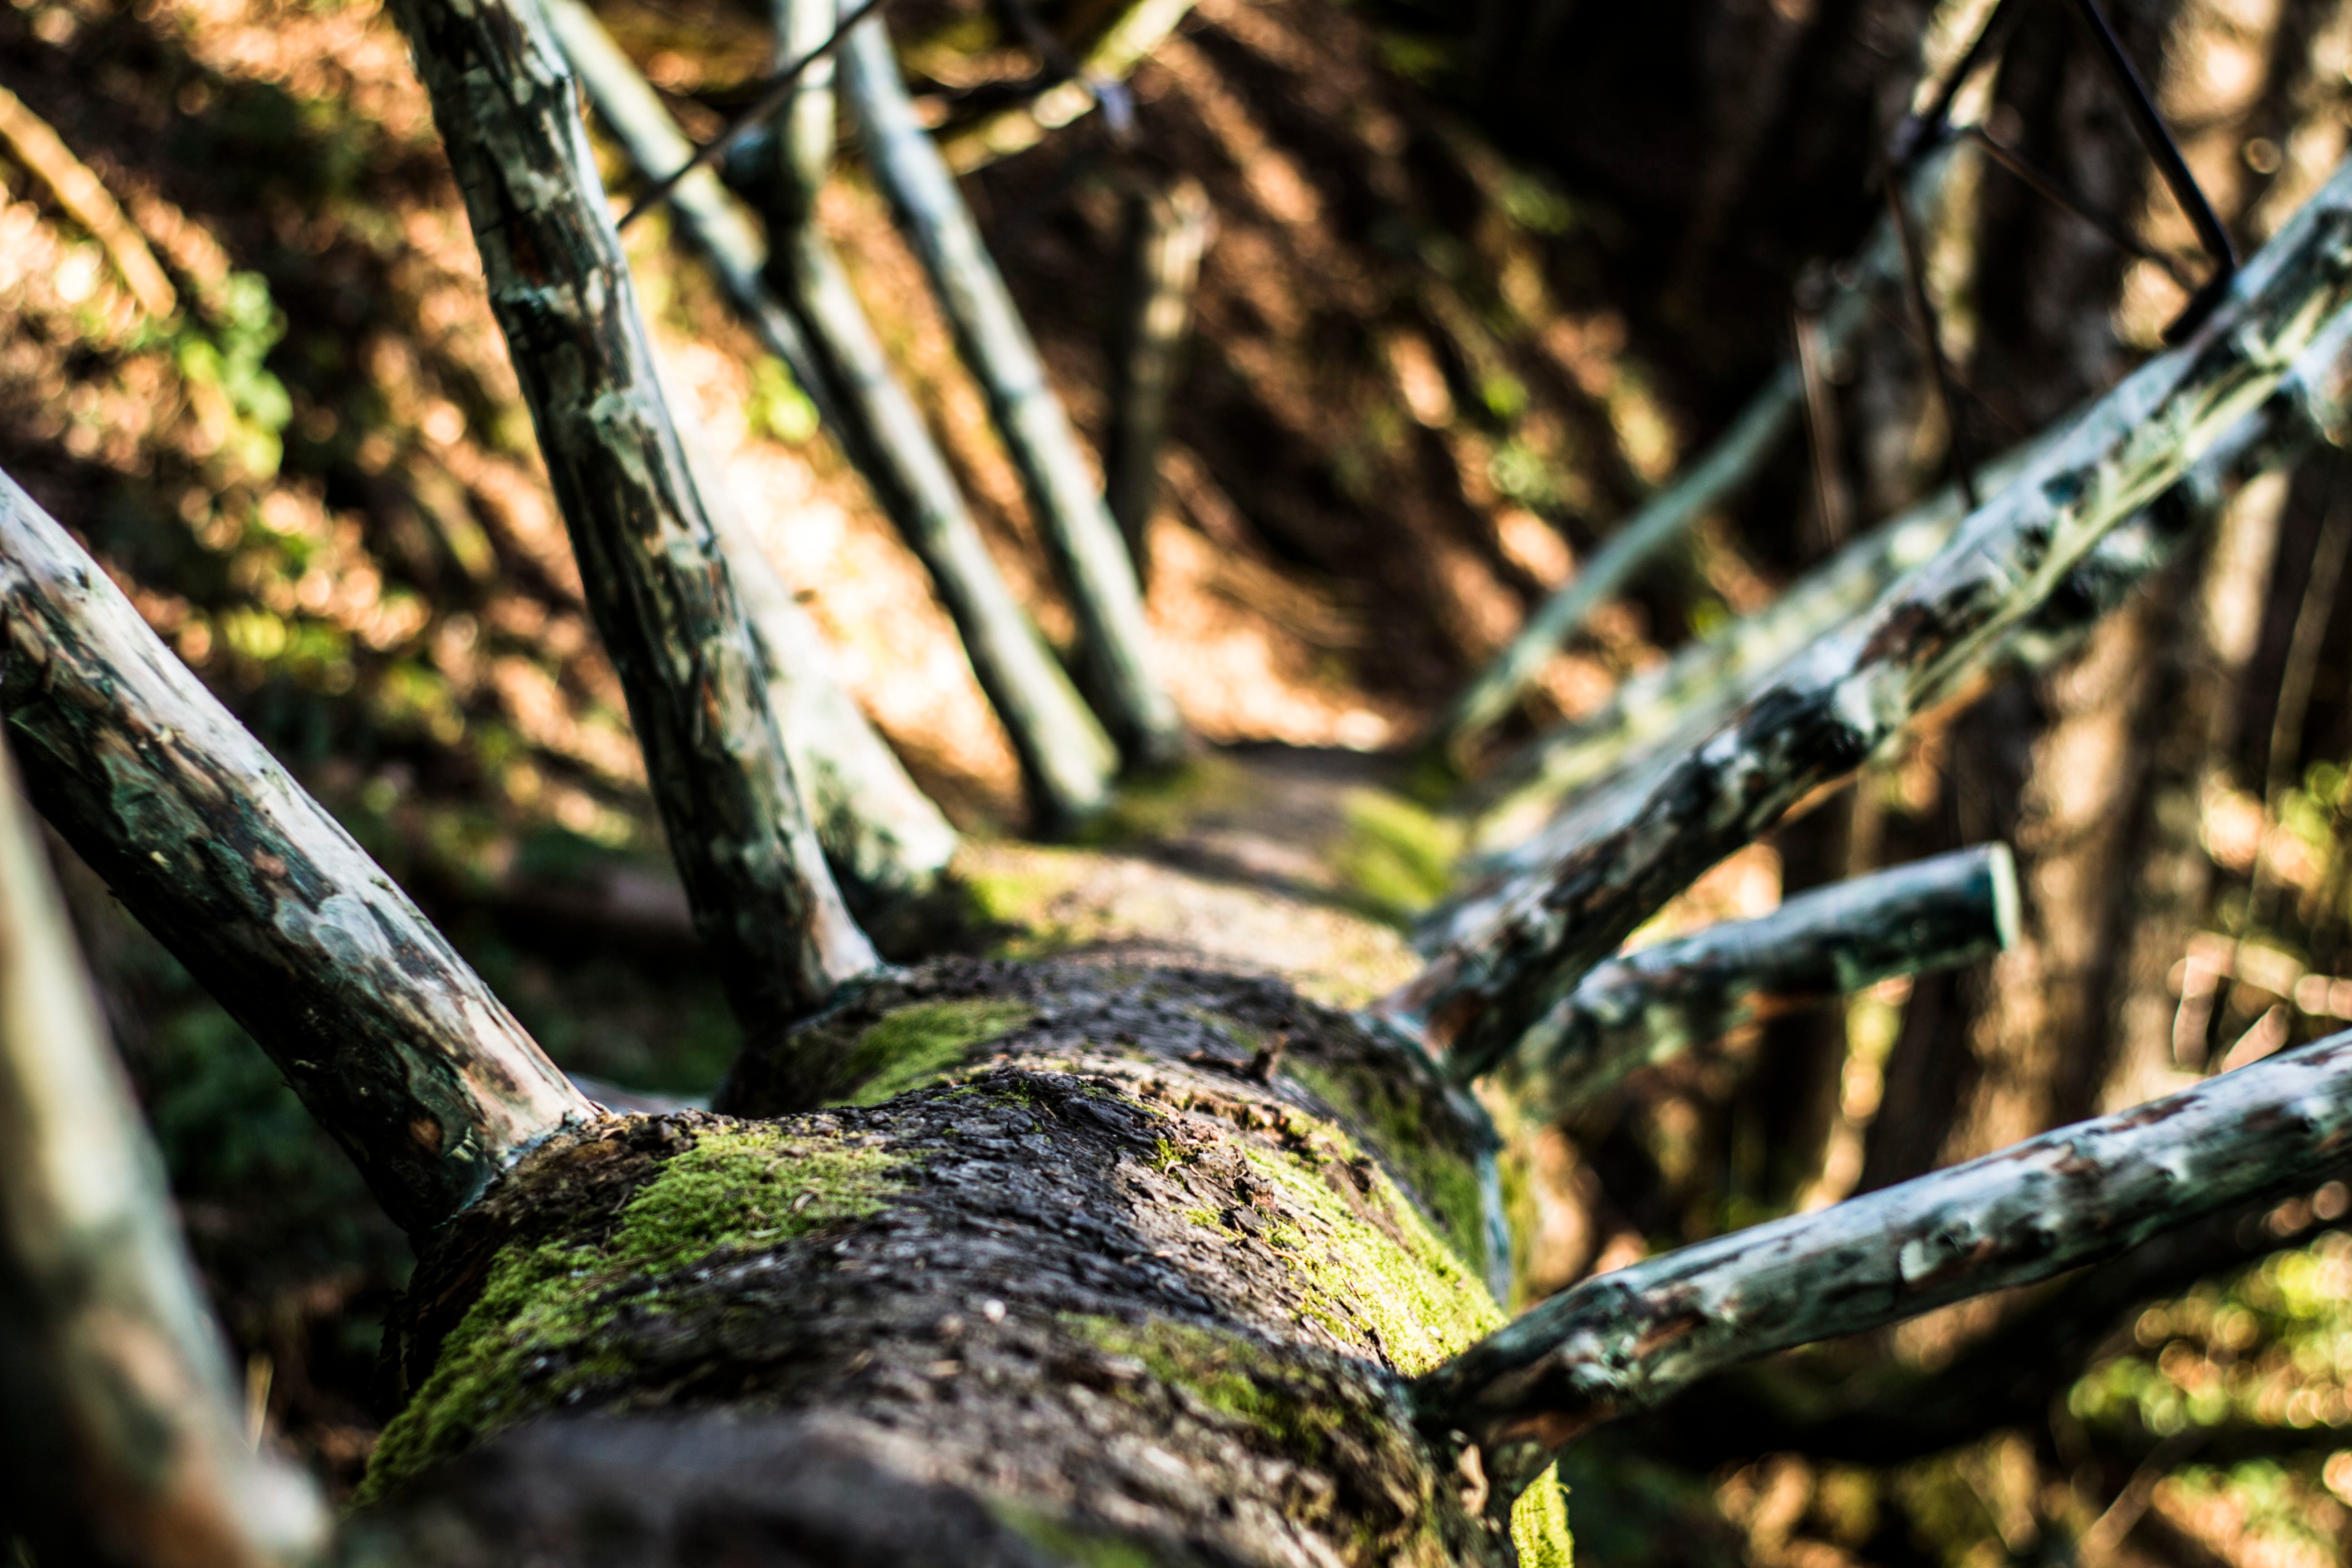
tree, nature, forest, grass, branch, plant, sunlight, leaf, flower, trunk, wildlife, spring, green, jungle, autumn, flora, season, fauna, close up, rainforest, woodland, habitat, macro photography, natural environment, woody plant